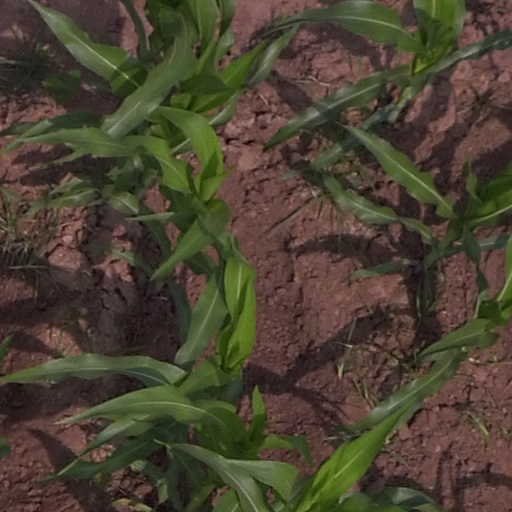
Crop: maize; corn